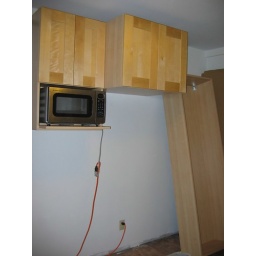
Temporary kitchen in the office